Jacksonville Civic Council

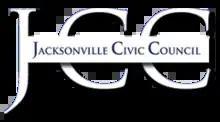

The Jacksonville Civic Council (JCC) is a non-partisan group of over ninety prominent Jacksonville, Florida business leaders whose vision is to make Jacksonville a destination of choice for businesses, families and individuals, and graduates. They have four strategic pillars: Inspire, Prepare, Advance, and Connect.